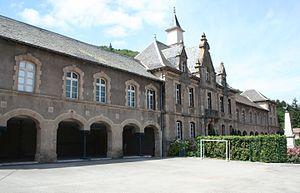
Camarès (Aveyron) - mairie et école.
Camarès est une commune française et un canton du sud de l’Aveyron dans la région Occitanie.